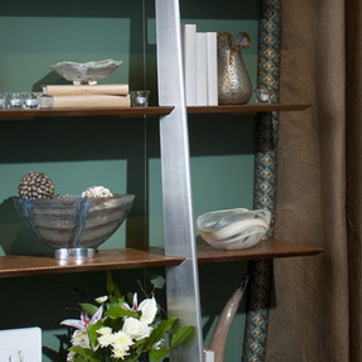
Material: metal